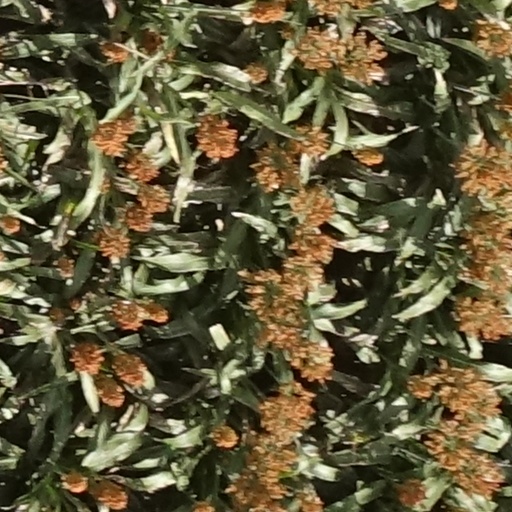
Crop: sorghum